ČT3

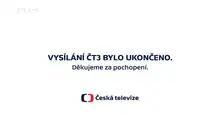
End of broadcast announced.

Establishment of the temporary TV channel ČT3 was announced by Czech Television on 18 March 2020. According to Czech Television (ČT), senior citizens, who were a vulnerable group during the covid-19 pandemic, spent the most time at home during the crisis and public television wanted to provide them with a television program adapted to their needs. Due to the extraordinary situation, ČT stopped producing most of its regular programs and was able to use the funds for the creation of a new channel. Broadcasting of ČT3 started on 23 March 2020 at 9 a.m.